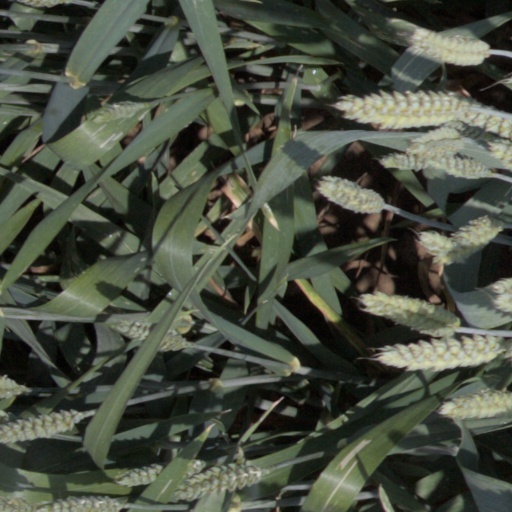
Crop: wheat